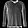
Label: Pullover